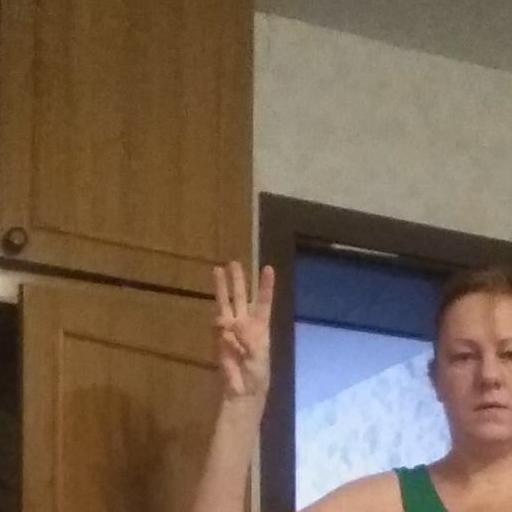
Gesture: three